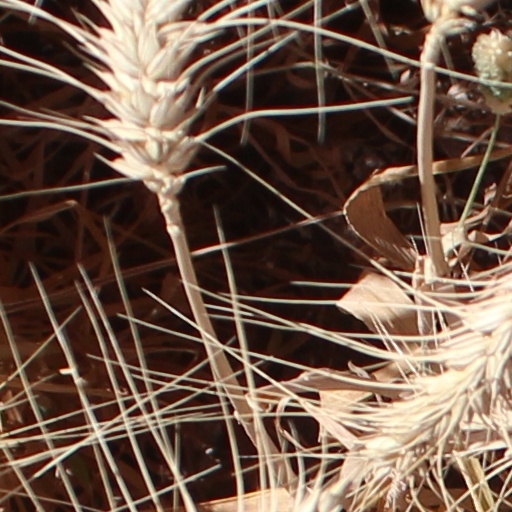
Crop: wheat